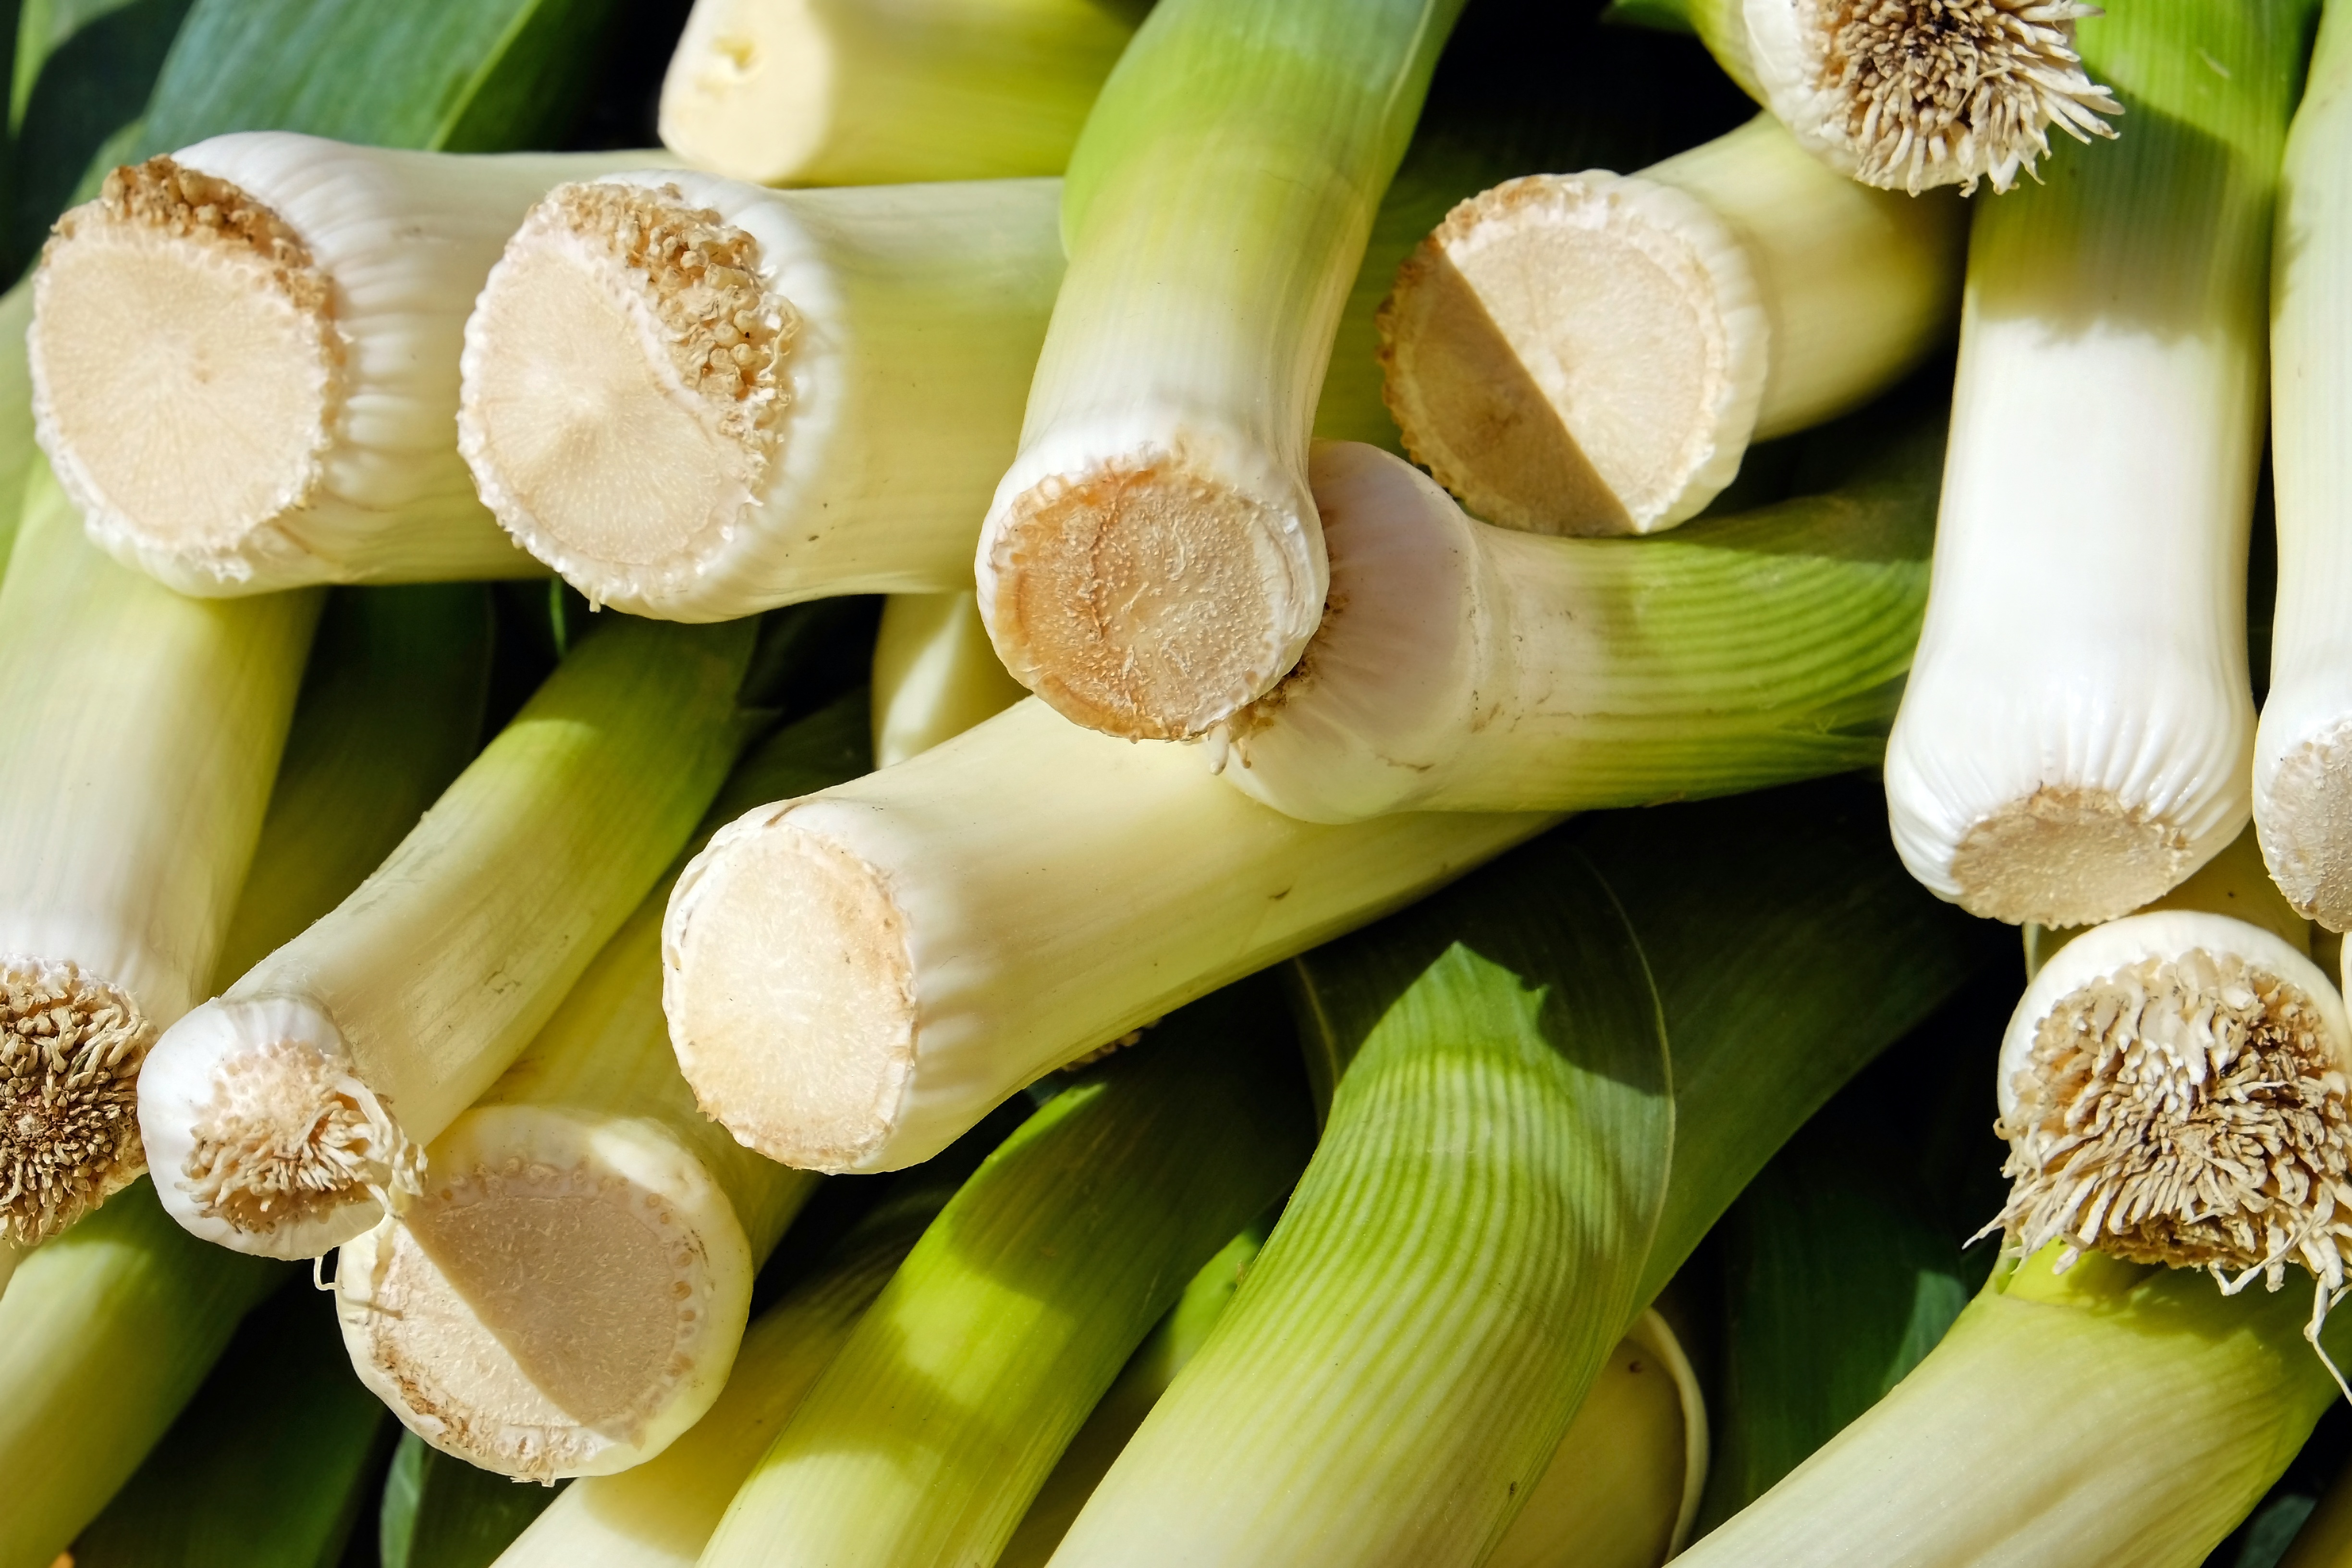
plant, food, produce, vegetable, banana, stalk, nutrition, vegetables, vegetarian, leek, market fresh vegetables, flowering plant, leek greenhouse, field garlic, land plant, onion genus, banana family, broadband leek, winter leek, welsch onion, wicked leeks, spanish onion